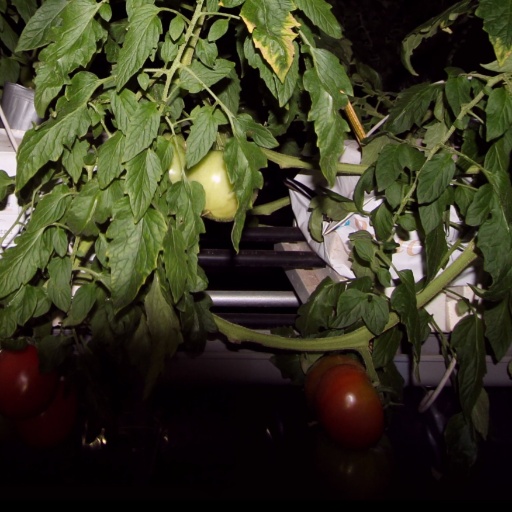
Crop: tomato